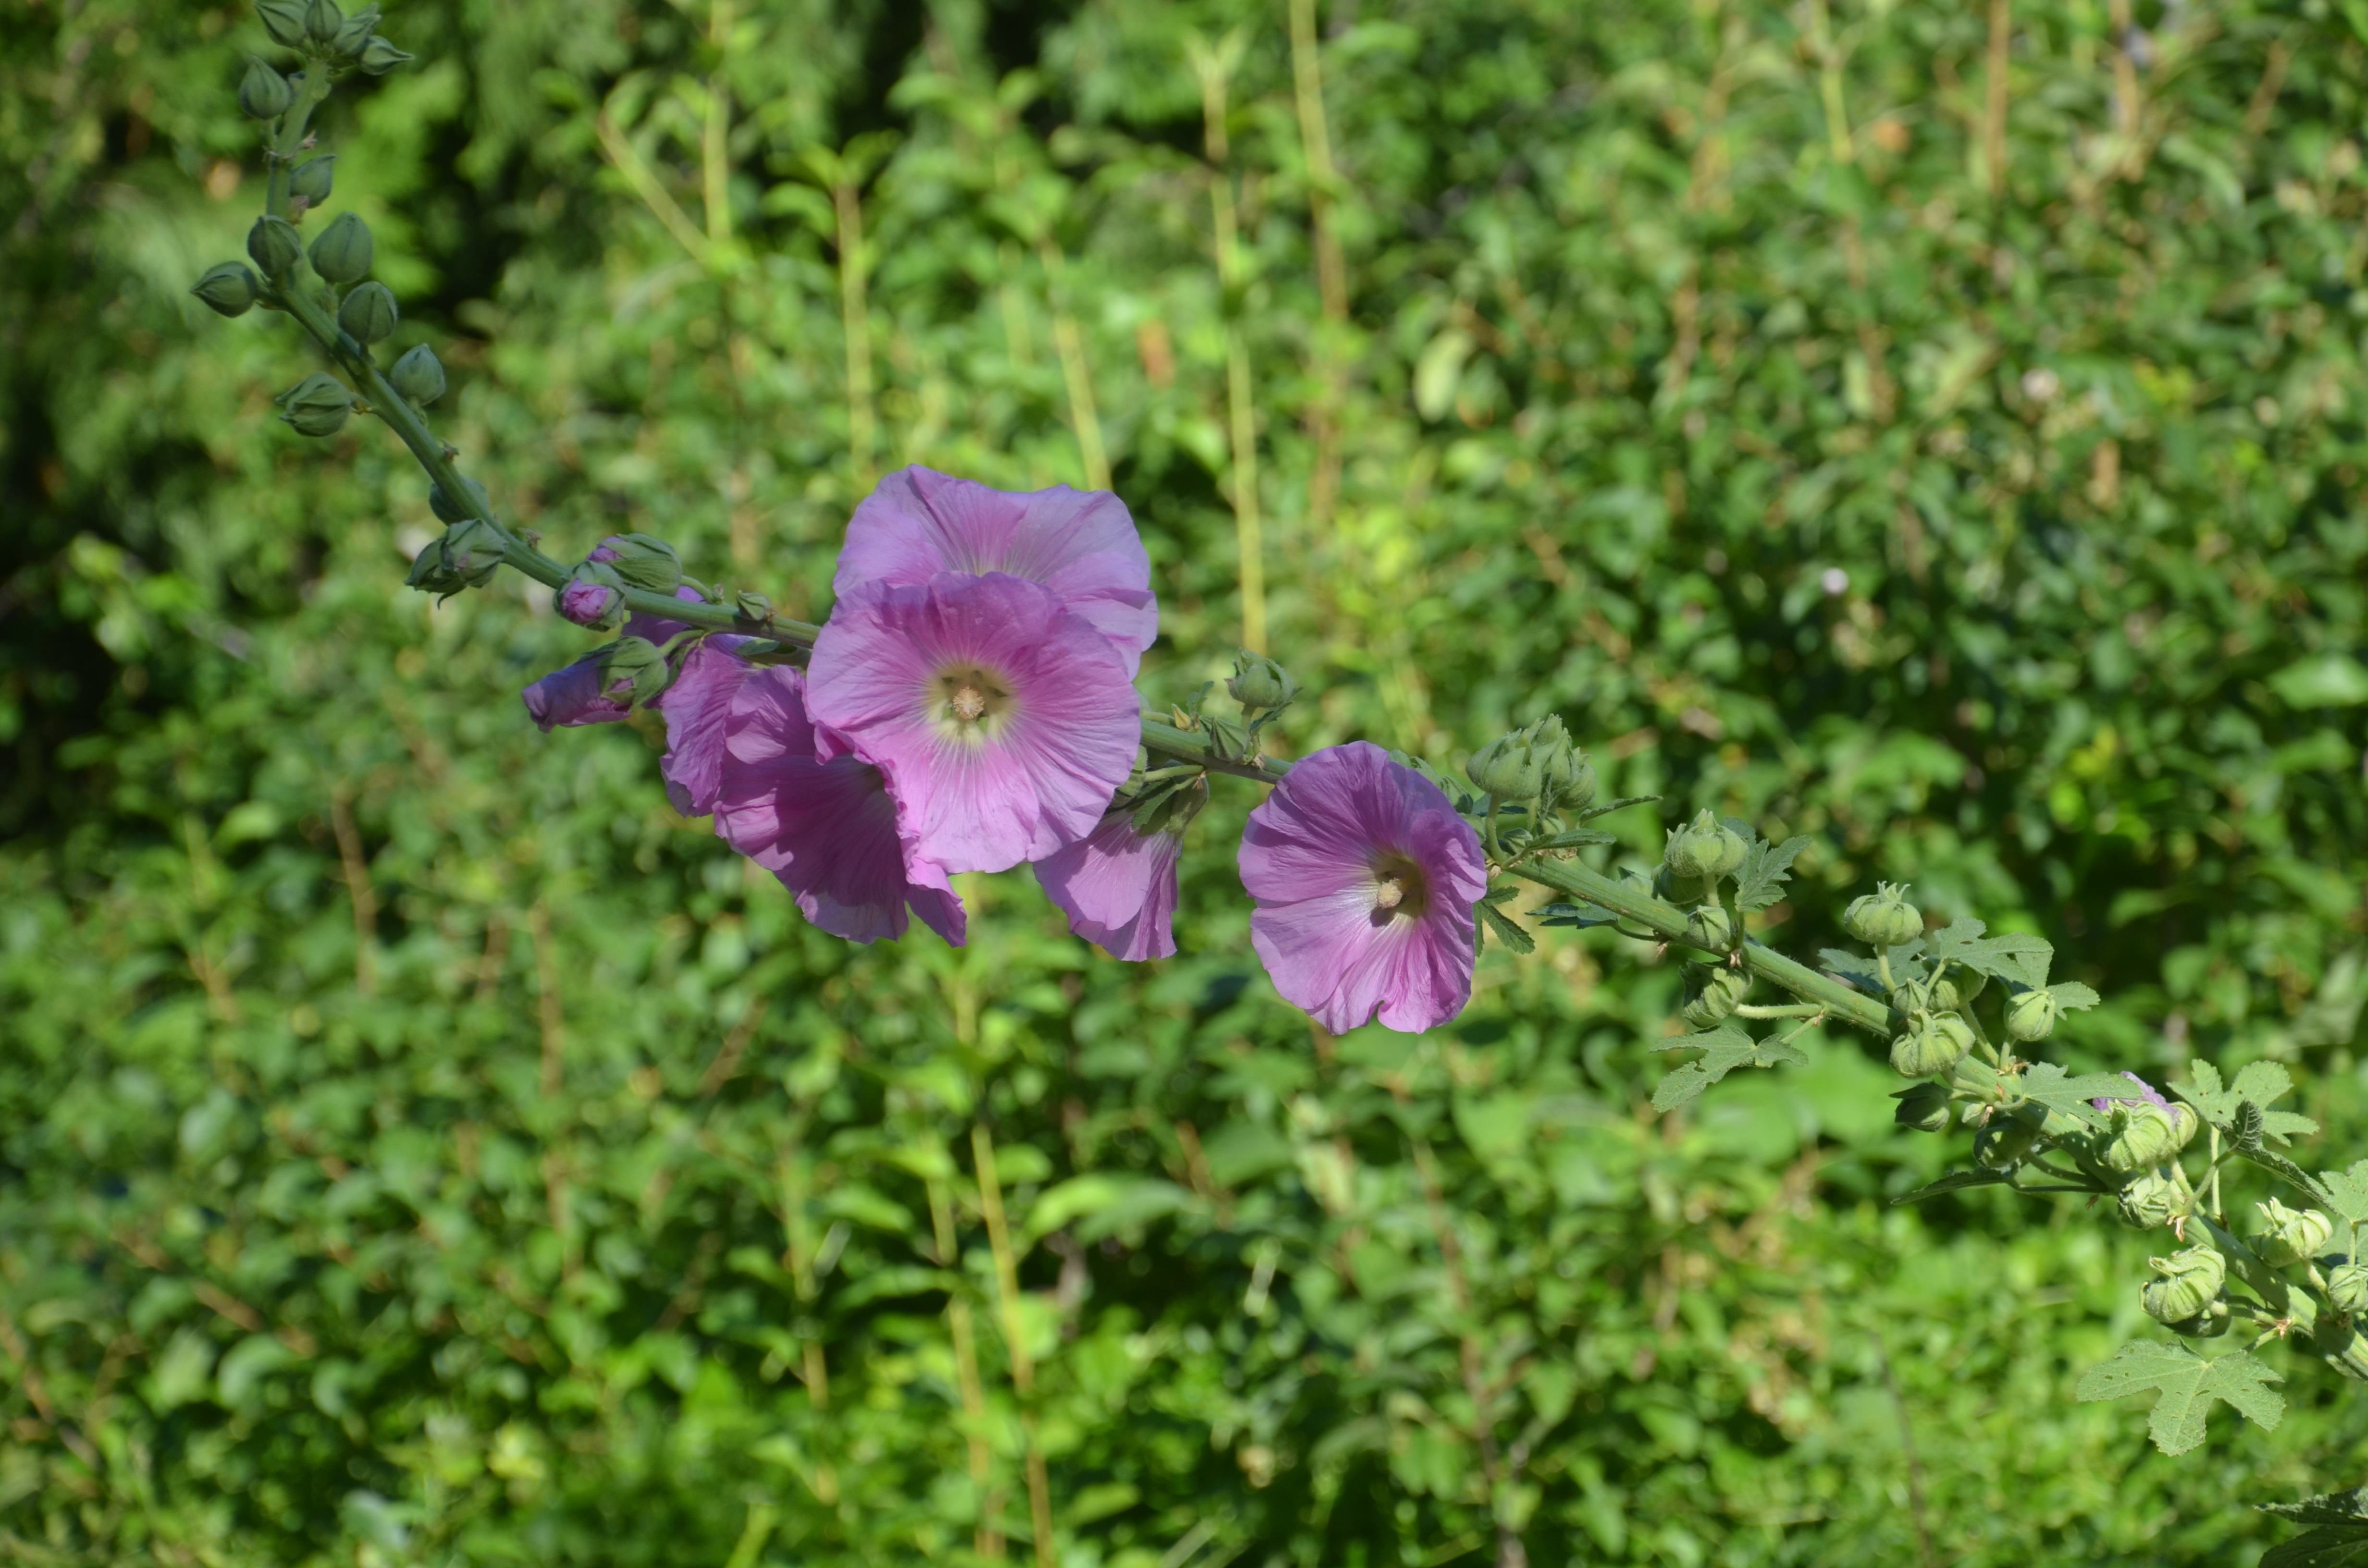
nature, grass, outdoor, blossom, growth, plant, meadow, flower, bloom, floral, green, botany, garden, pink, flora, freshness, wildflower, flowers, hollyhocks, macro photography, flowering plant, land plant